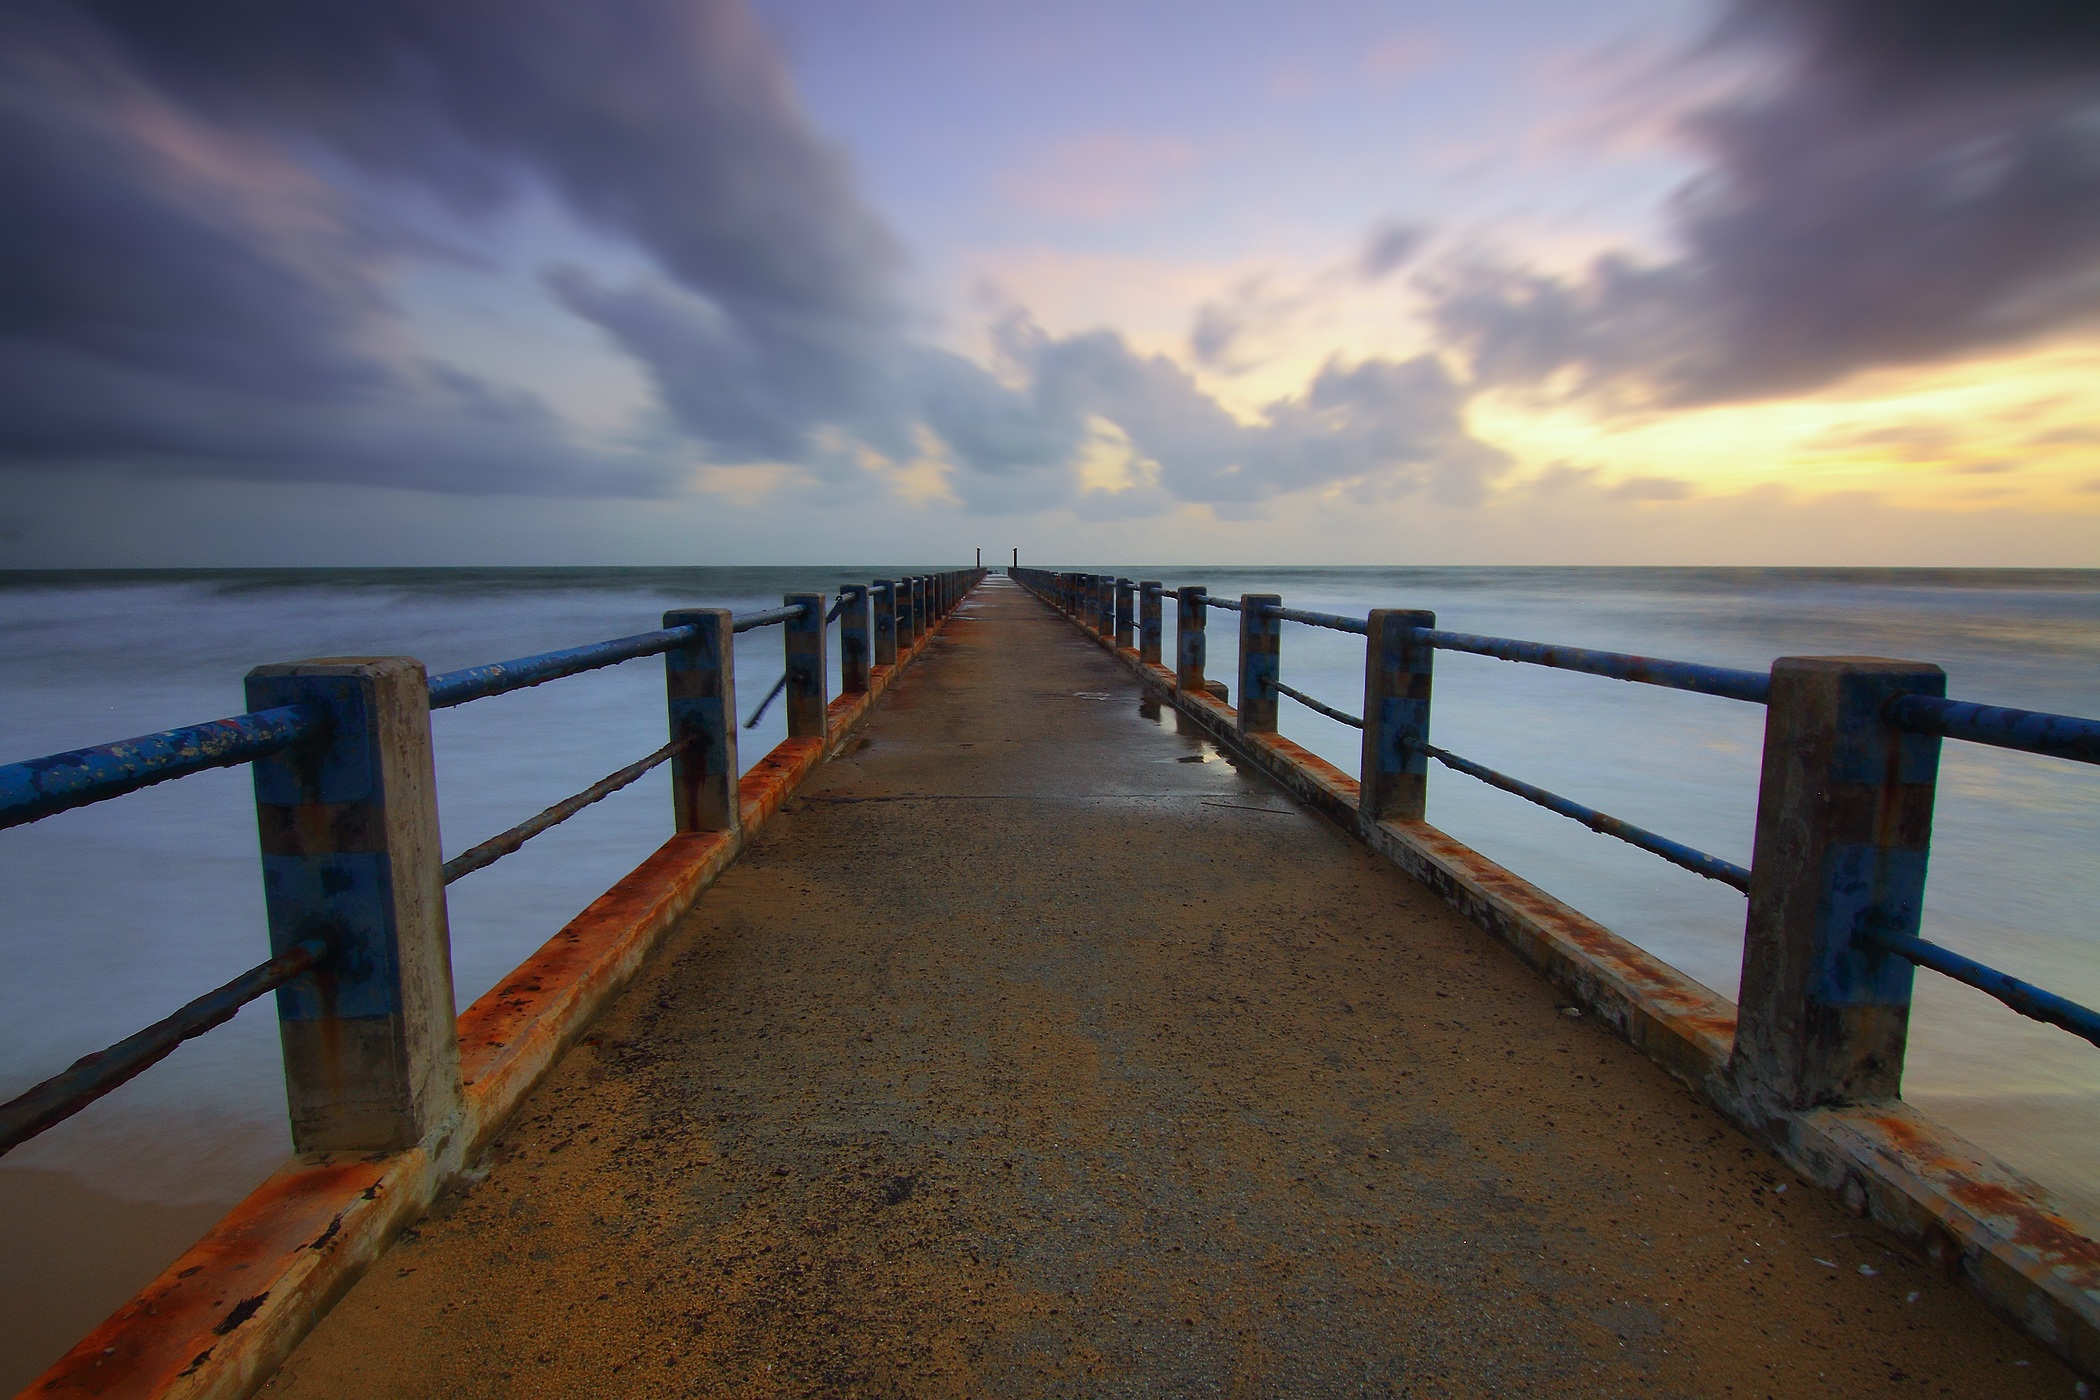
beach, sea, coast, ocean, horizon, dock, cloud, sky, sunrise, sunset, sunlight, morning, shore, wave, pier, walkway, vacation, dusk, evening, vehicle, tropical, seascape, bay, jetty, waves, clouds